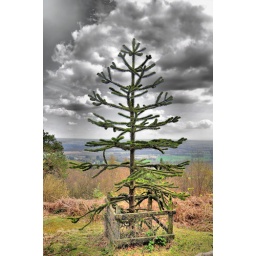
HDR of a monkey puzzle tree on top of Leith Hill. One of the highest points in south-east England.